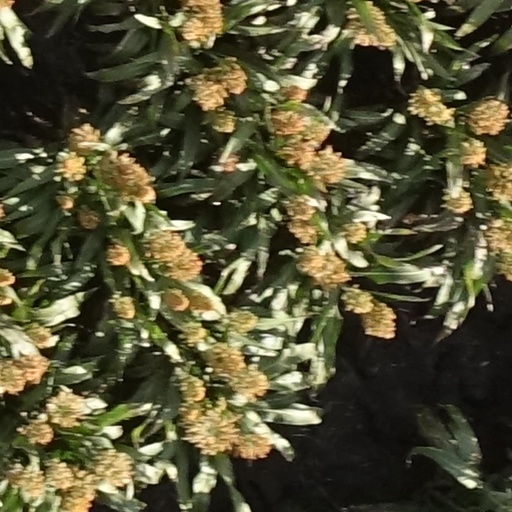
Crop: sorghum